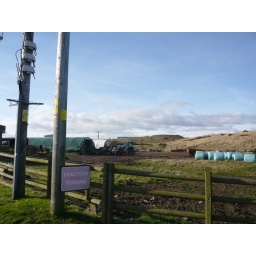
The farm stores hay bales covered in large plastic bags in a field.